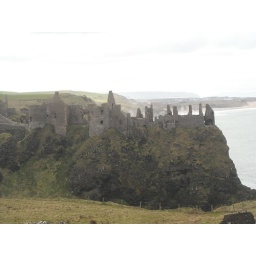
Some of the castle fell into the ocean while people were still living in it